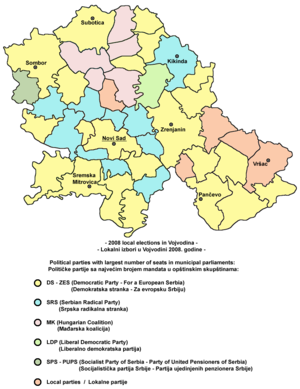
Les élections municipales serbes de 2008 ont eu lieu le 11 mai 2008. Le président de l'Assemblée nationale serbe, Oliver Dulić, avait communiqué la date de ces élections le 29 décembre 2007.